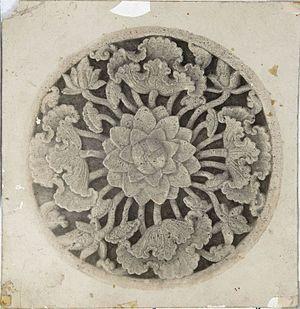
Le royaume de Jepara était un État princier d'Indonésie musulman situé dans le centre de Java, sur la côte nord de l'île ou Pasisir. Il a existé au XVIᵉ siècle. Sa capitale était l'actuelle Jepara.